Hartman Building and Theater

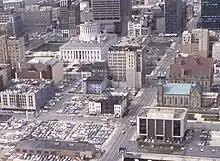
The Hartman Building (center) in 1979, after demolition of the theater

In the 1960s, as downtown theaters struggled with rising maintenance costs, changing audience tastes, and competing against each other and the newer high-capacity Franklin County Veterans Memorial auditorium. The Hartman Theater closed in 1969, about the same time that the neighboring Grand and Ohio theaters closed. The S.G. Loewendick & Sons demolition company was commissioned to take down the building in 1971, and the land was used for parking over the next decade. The Hartman Building stood on the site until 1981, making way for the Capitol Square skyscraper and the Sheraton Columbus Hotel at Capitol Square, which sit at the site today.